Mezmay

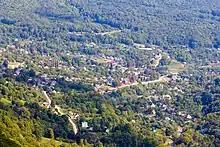
View of Mezmay

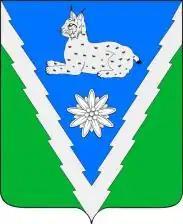
Coat of arms of Mezmai

Mezmay is a settlement in Apsheronsky District of Krasnodar Krai, Russia, located in the valley of the Kurdzhips River near its confluence with the Mezmay River, south-east of Apsheronsk. Its population is less than a thousand inhabitants. It is a popular mountain resort.